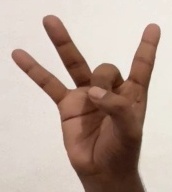
ASL sign: 8